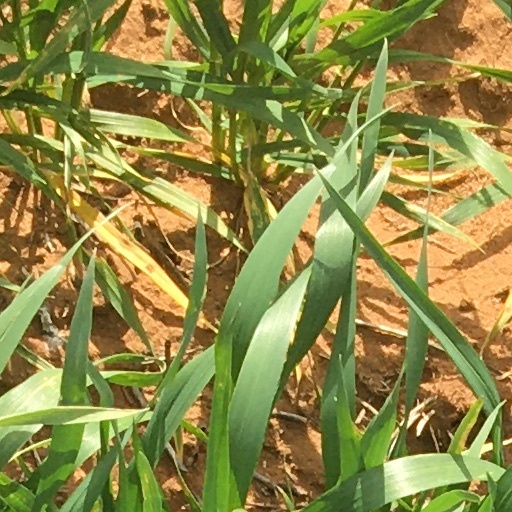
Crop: wheat